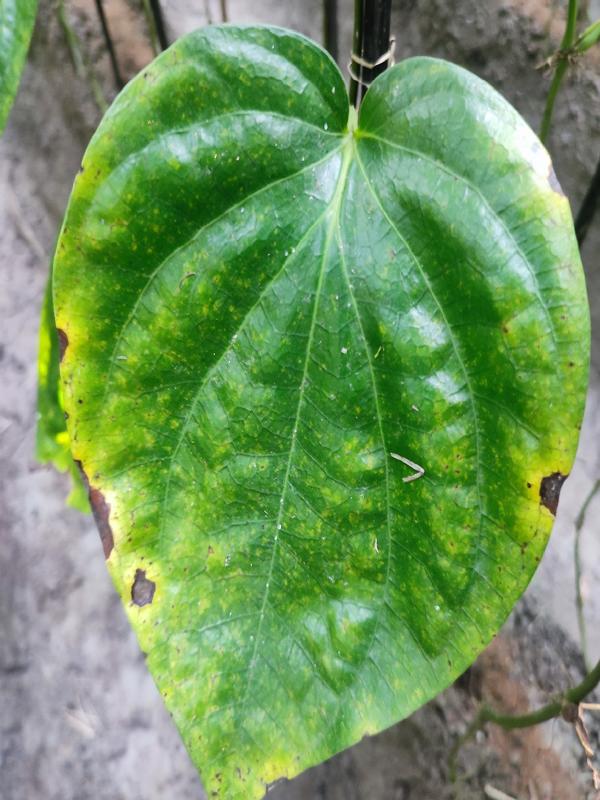
Label: Bacterial_Leaf_Disease